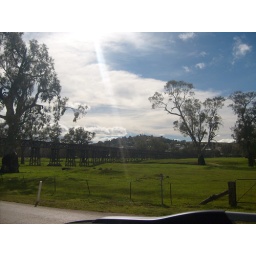
Looking at the bridge section towards Gundagai station, over the Murrumbidgee river flood plains